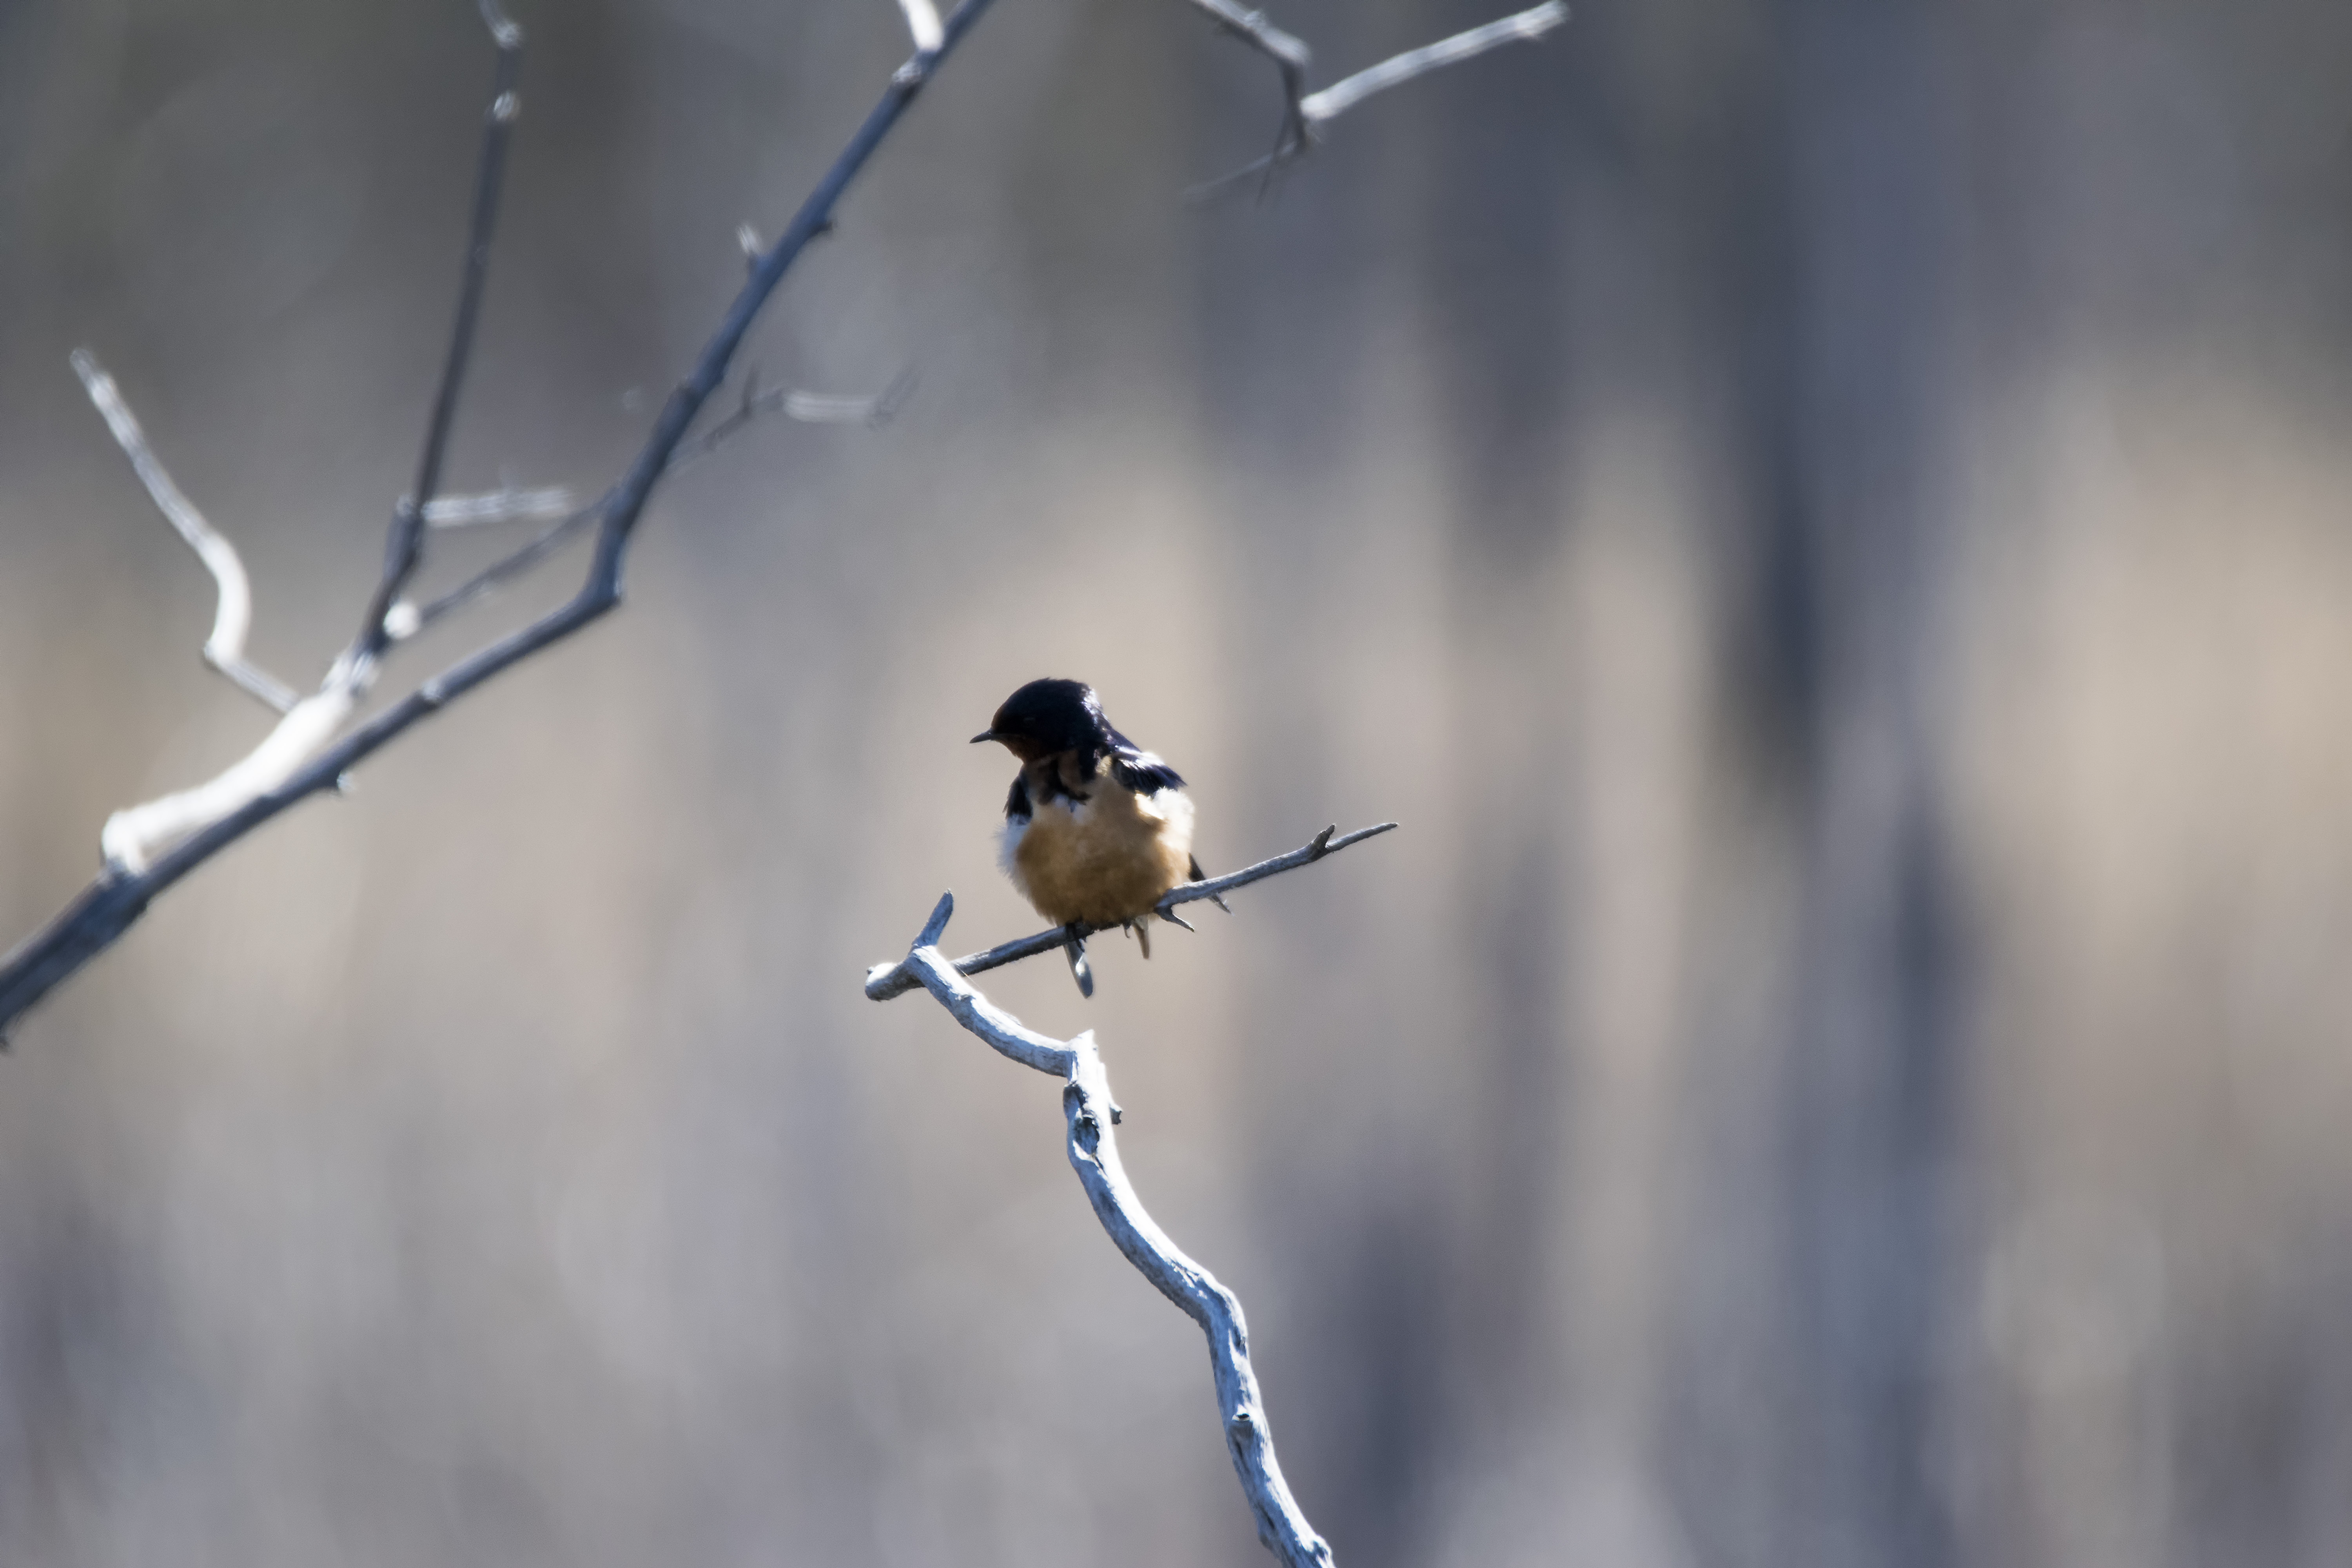
nature, branch, winter, bird, flower, barn, blue, fauna, twig, canada, quebec, sherbrooke, oiseau, hirondelle, swallow, rustique, macro photography, old world flycatcher, perching bird